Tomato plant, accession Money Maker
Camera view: horizontal (90 deg, fisheye); turntable rotation: 150 degrees
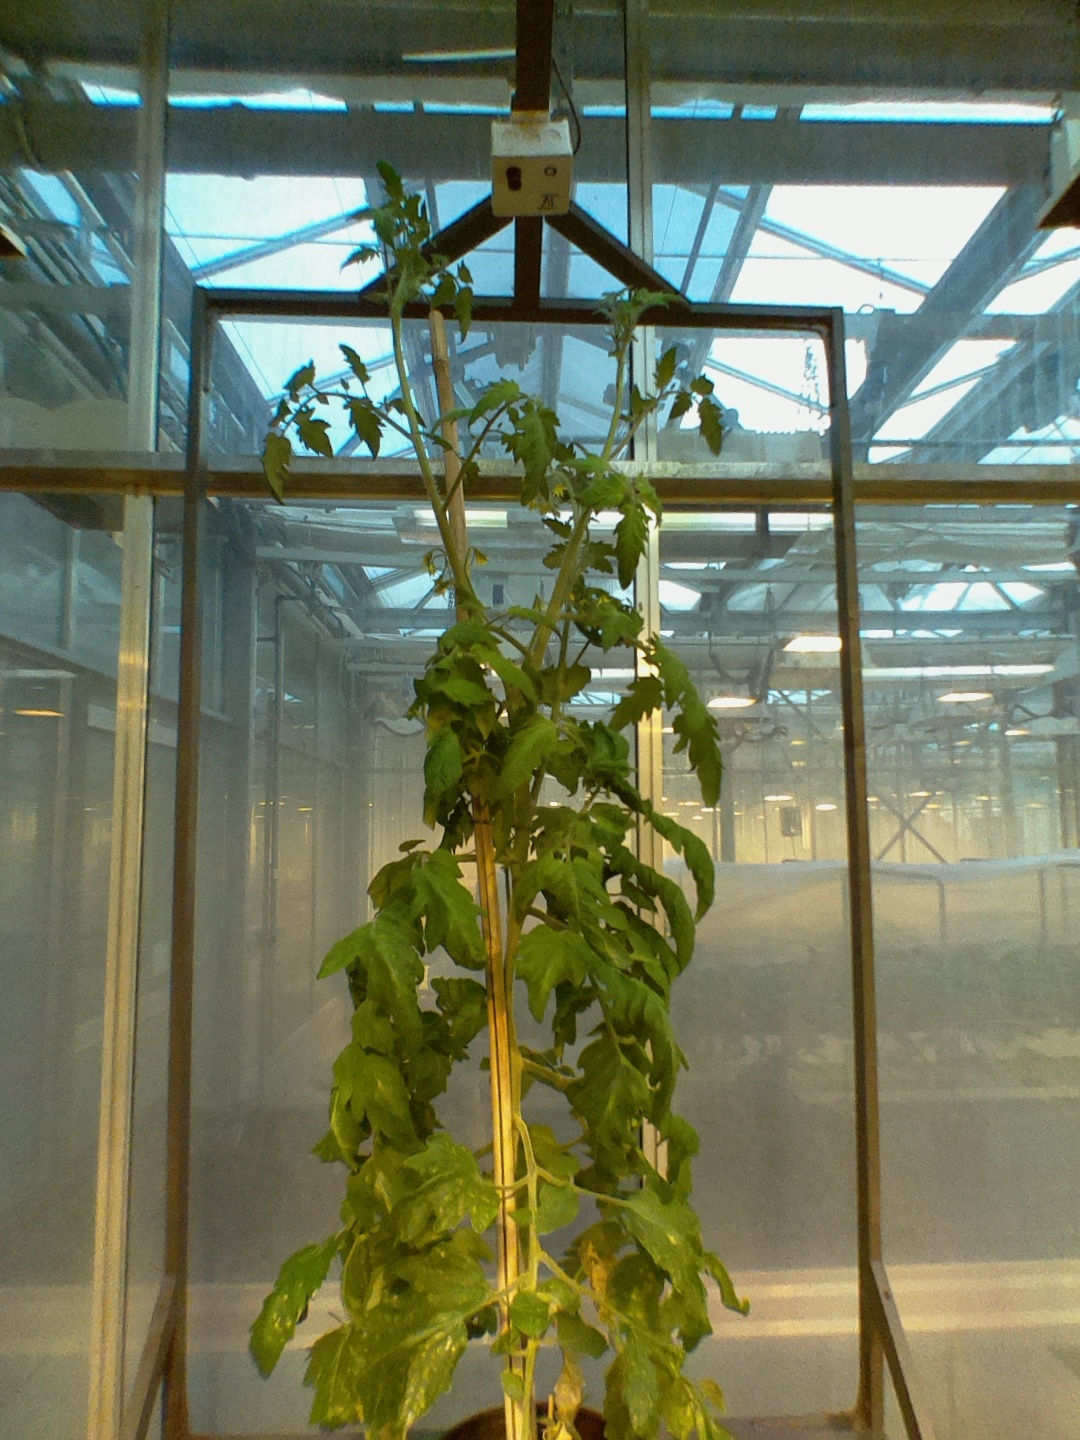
BBCH growth stage 71: 10%-20% of final fruit size